Battle of Sharon

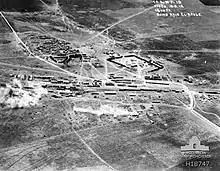
Aerial photograph of air raid on Afulah railway on 19 September 1918. Road to Nazareth in top left corner

The Bristol F.2 Fighters in No. 1 Squadron (AFC) were to carry out bombing and strategic reconnaissance, as well as providing general oversight of the battlefield and reporting developments. Nos. 111 and 145 Squadrons of S.E.5.a aircraft were to conduct day-long patrols over the main Jenin aerodrome, bombing and machine gunning all targets in the area to prevent any aircraft leaving the aerodrome. No. 144 Squadron, consisting of Airco DH.9 biplane bombers, were to bomb the Afulah telephone exchange and railway station, and the Messudieh Junction railway lines as well as the Ottoman Seventh Army headquarters and telephone exchange at Nablus. The newly arrived Handley–Page O-400 heavy bomber (armed with 16 bombs) and piloted by Australian Ross Smith was to support No. 144 Squadron's bombing of Afulah.